2013 Czech political corruption scandal

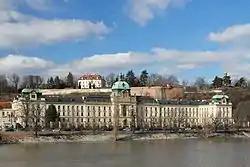
The Straka Academy, seat of the Government of the Czech Republic, was raided by police.

The 2013 Czech political corruption scandal started with a raid against organized crime which was conducted in the Czech Republic in June 2013 by the Police Unit for Combating Organized Crime (ÚOOZ) and the Chief Public Prosecutor's Office in Olomouc. It involved several highly positioned state officers and politicians, as well as controversial entrepreneurs and lobbyists. The scandal affected the top levels of Czech politics, including Prime Minister Petr Nečas and his coalition government. On 17 June 2013, it resulted in the resignation of the Prime Minister and the cabinet. Nečas also quit as leader of the Civic Democratic Party (ODS).